Broken finger

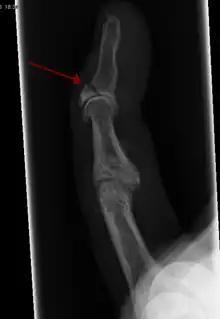

A broken finger or finger fracture is a common type of bone fracture, affecting a finger. Symptoms may include pain, swelling, tenderness, bruising, deformity and reduced ability to move the finger. Although most finger fractures are easy to treat, failing to deal with a fracture appropriately may result in long-term pain and disability.